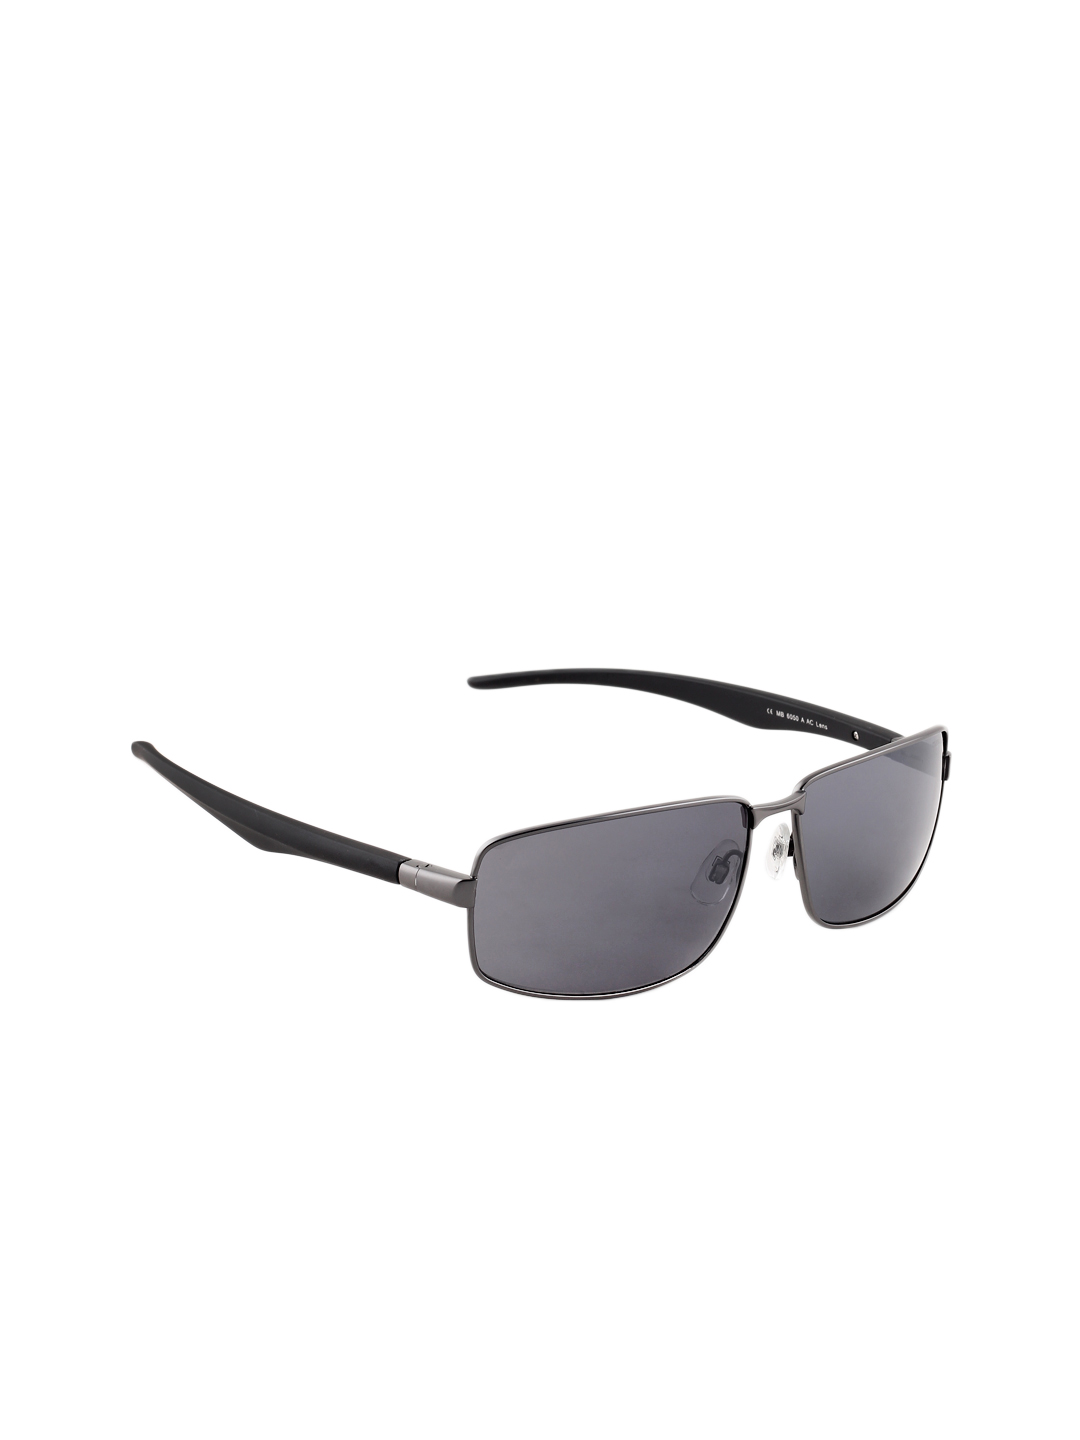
Miami Blues Men Sunglasses
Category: Accessories / Eyewear / Sunglasses
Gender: Men
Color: Grey
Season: Winter 2016
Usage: Casual